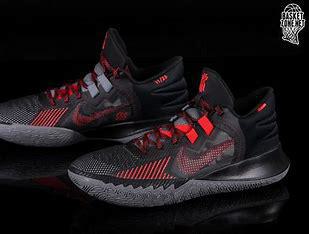
Brand: Nike
Model: Kyrie Flytrap 5